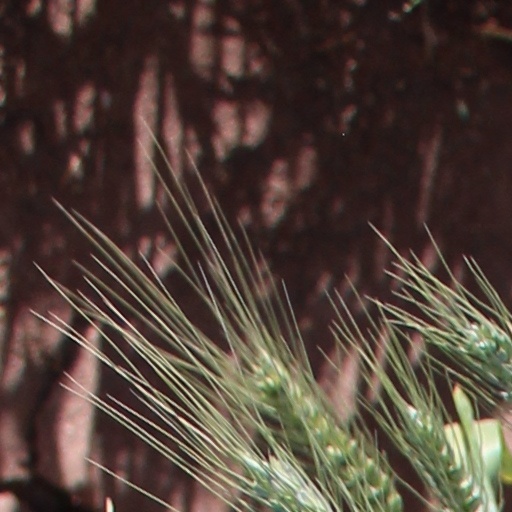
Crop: wheat